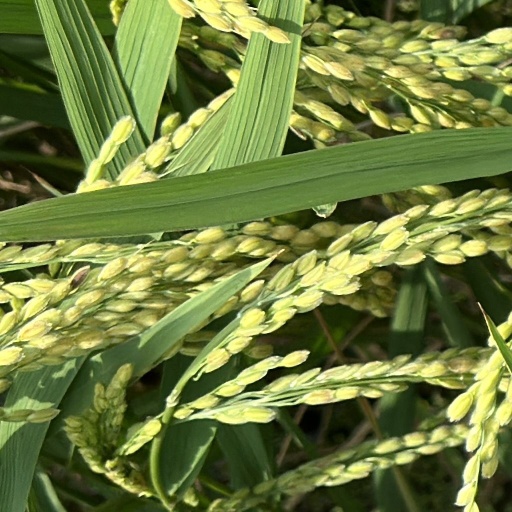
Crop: rice